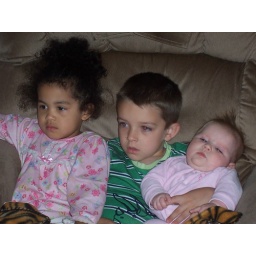
Three kids sitting in Papa Bruce's chair after waking up--so cute!